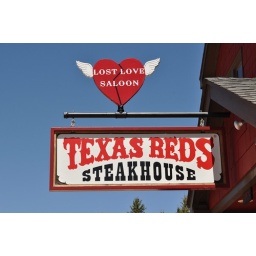
I loved this red sign against the blue sky. RED in Red River